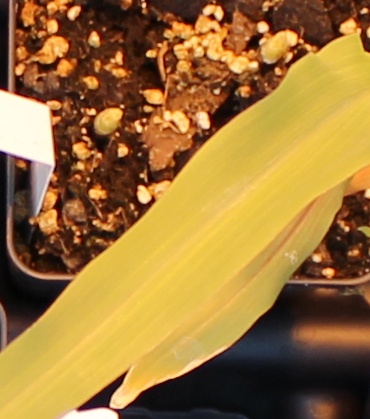
Label: Corn